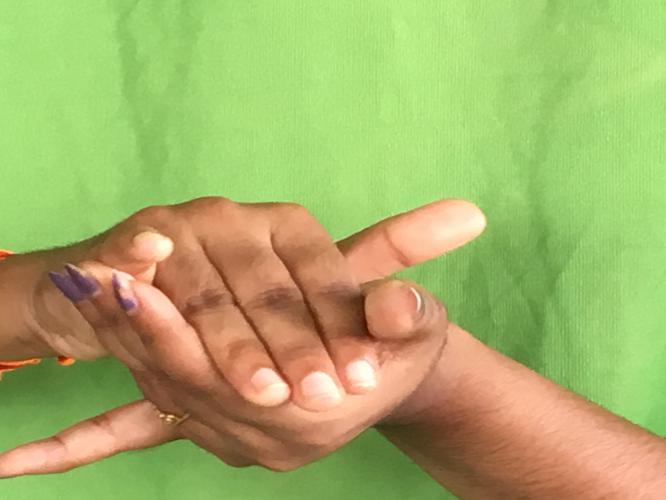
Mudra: Kurma
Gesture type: double_hand